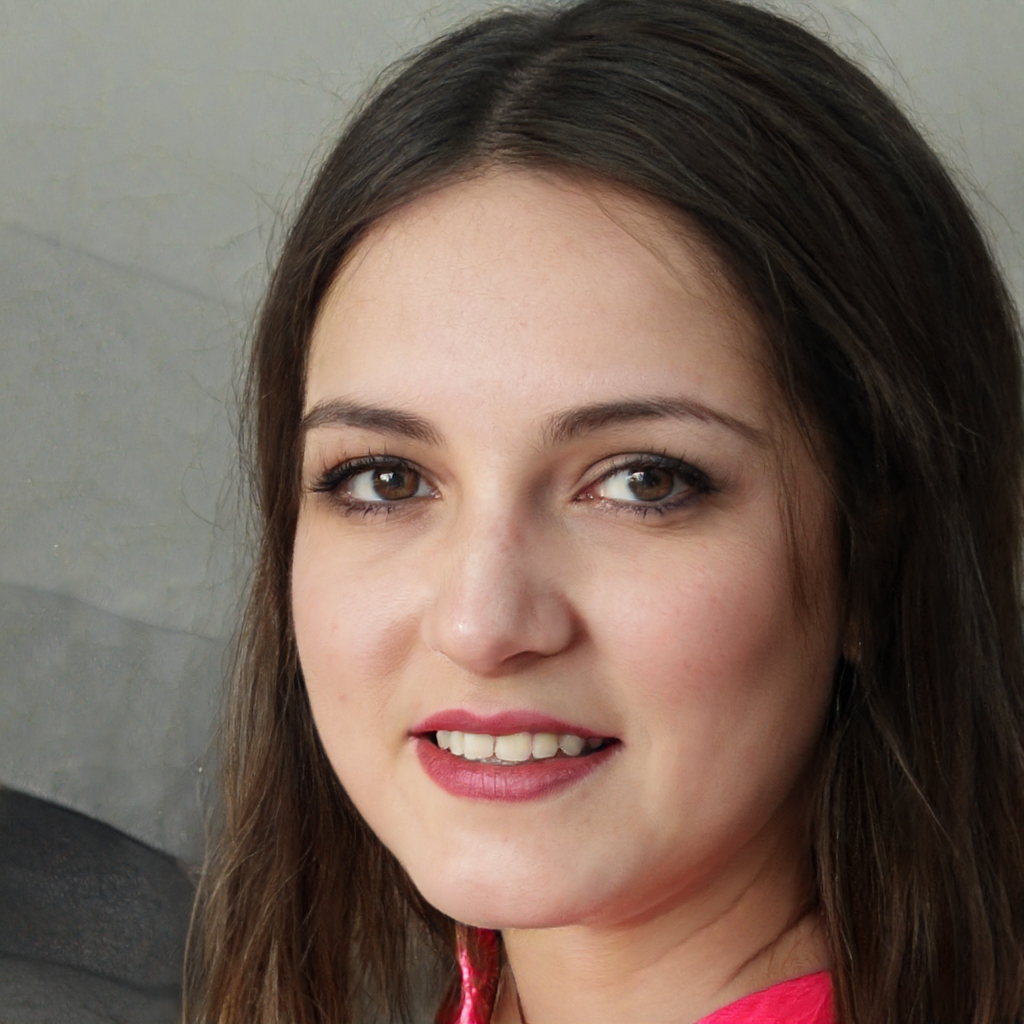
Portrait style: Real Portrait